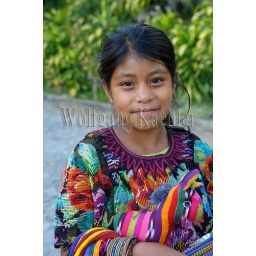
Guatemala, highlands, lake atitlan, panajachel, street scene, portrait of mayan girl in trditional clothing